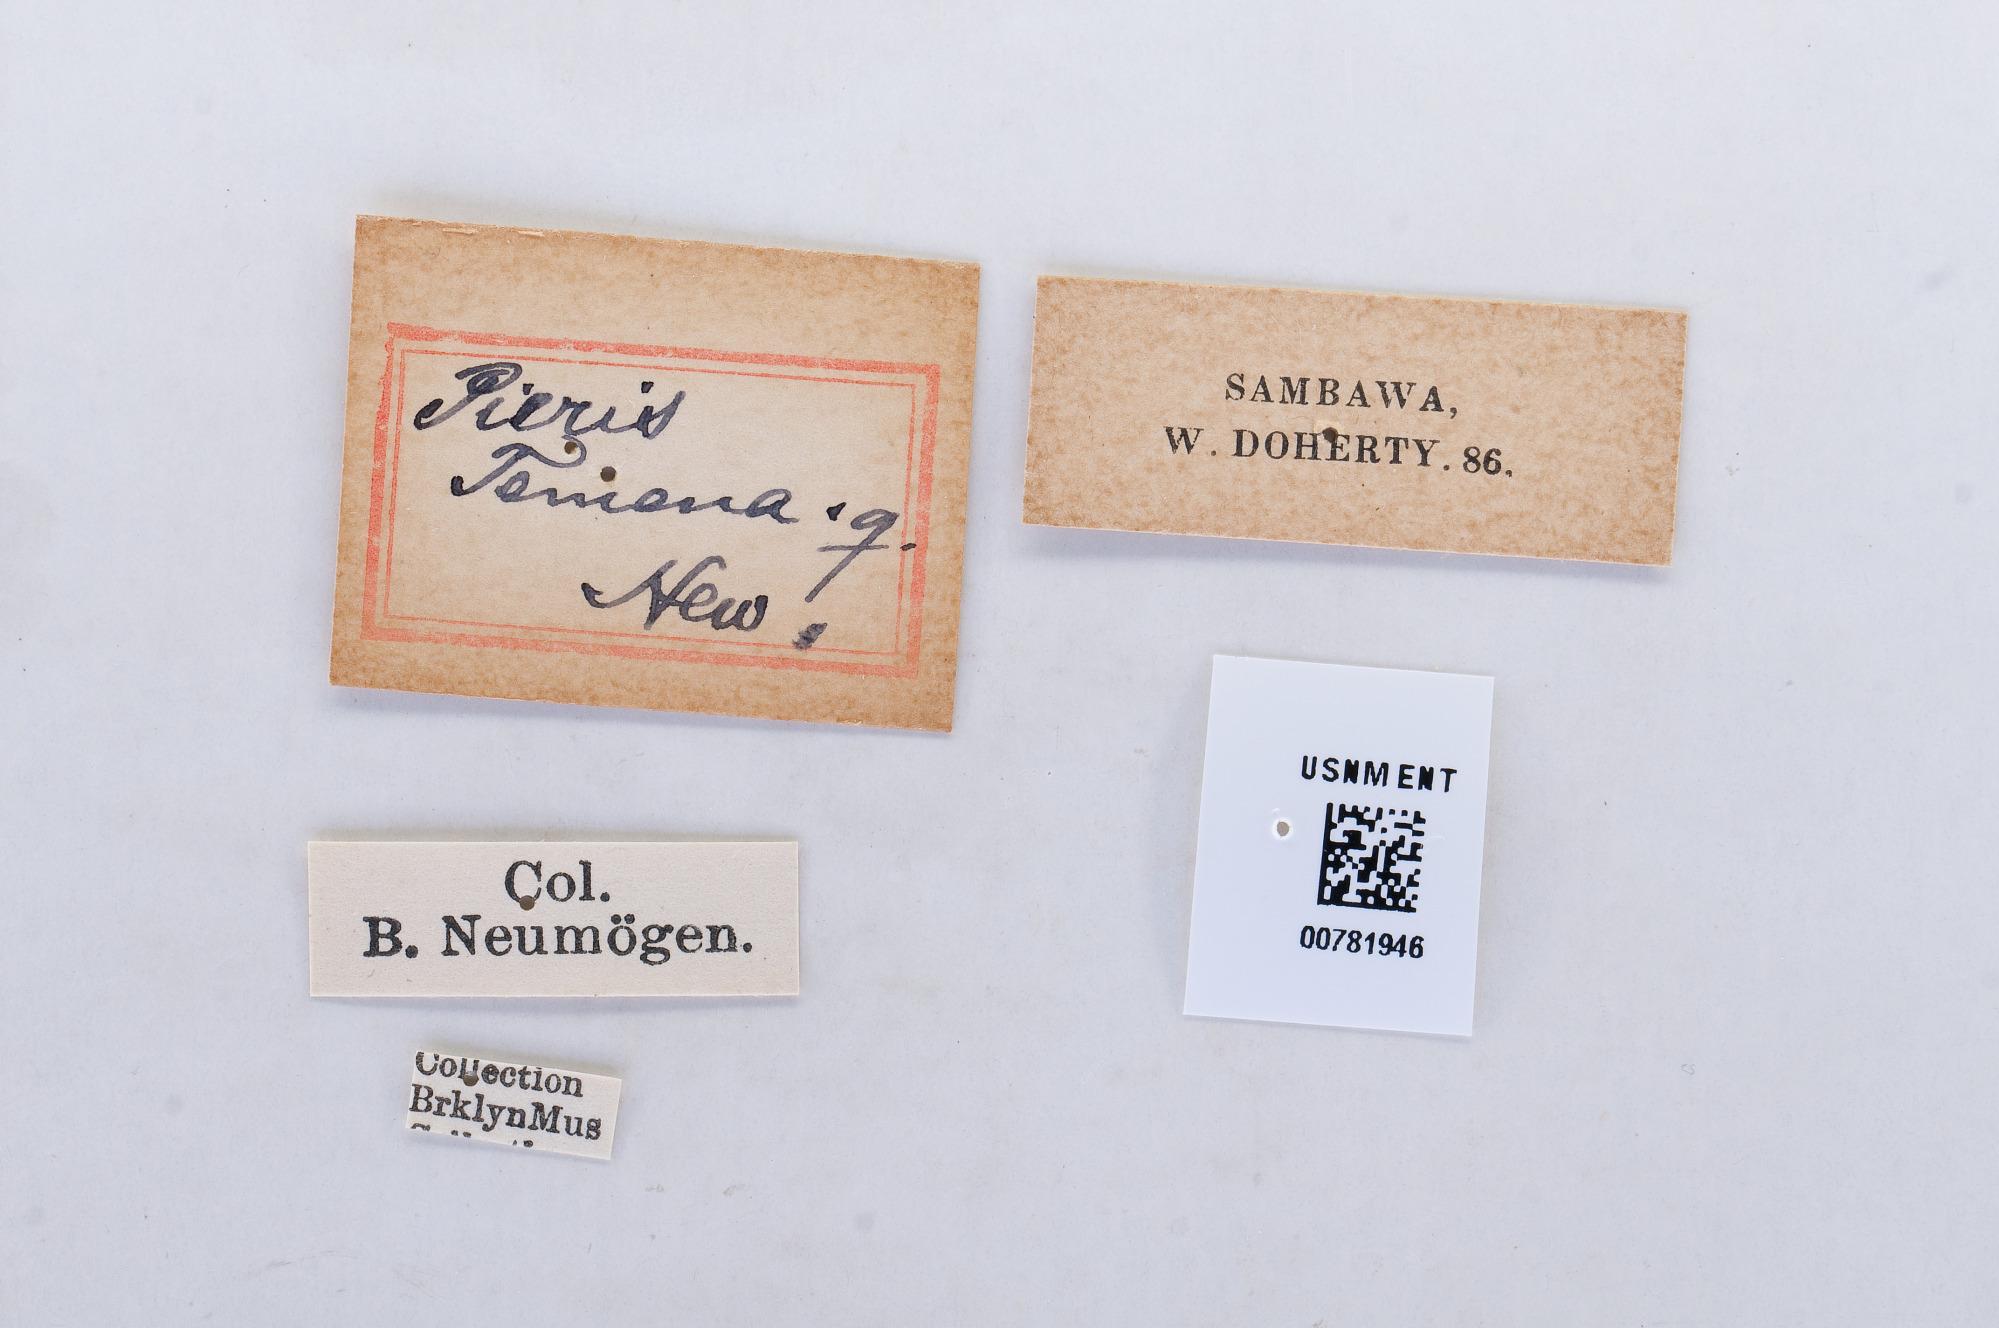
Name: Cepora temena
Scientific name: Cepora temena
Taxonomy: Animalia, Arthropoda, Hexapoda, Insecta, Lepidoptera, Pieridae, Pierinae